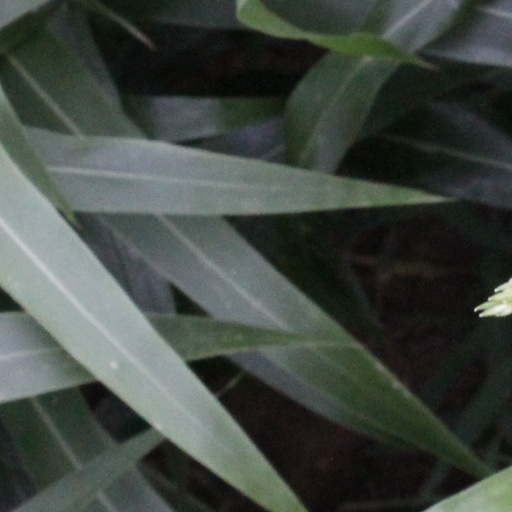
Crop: sorghum